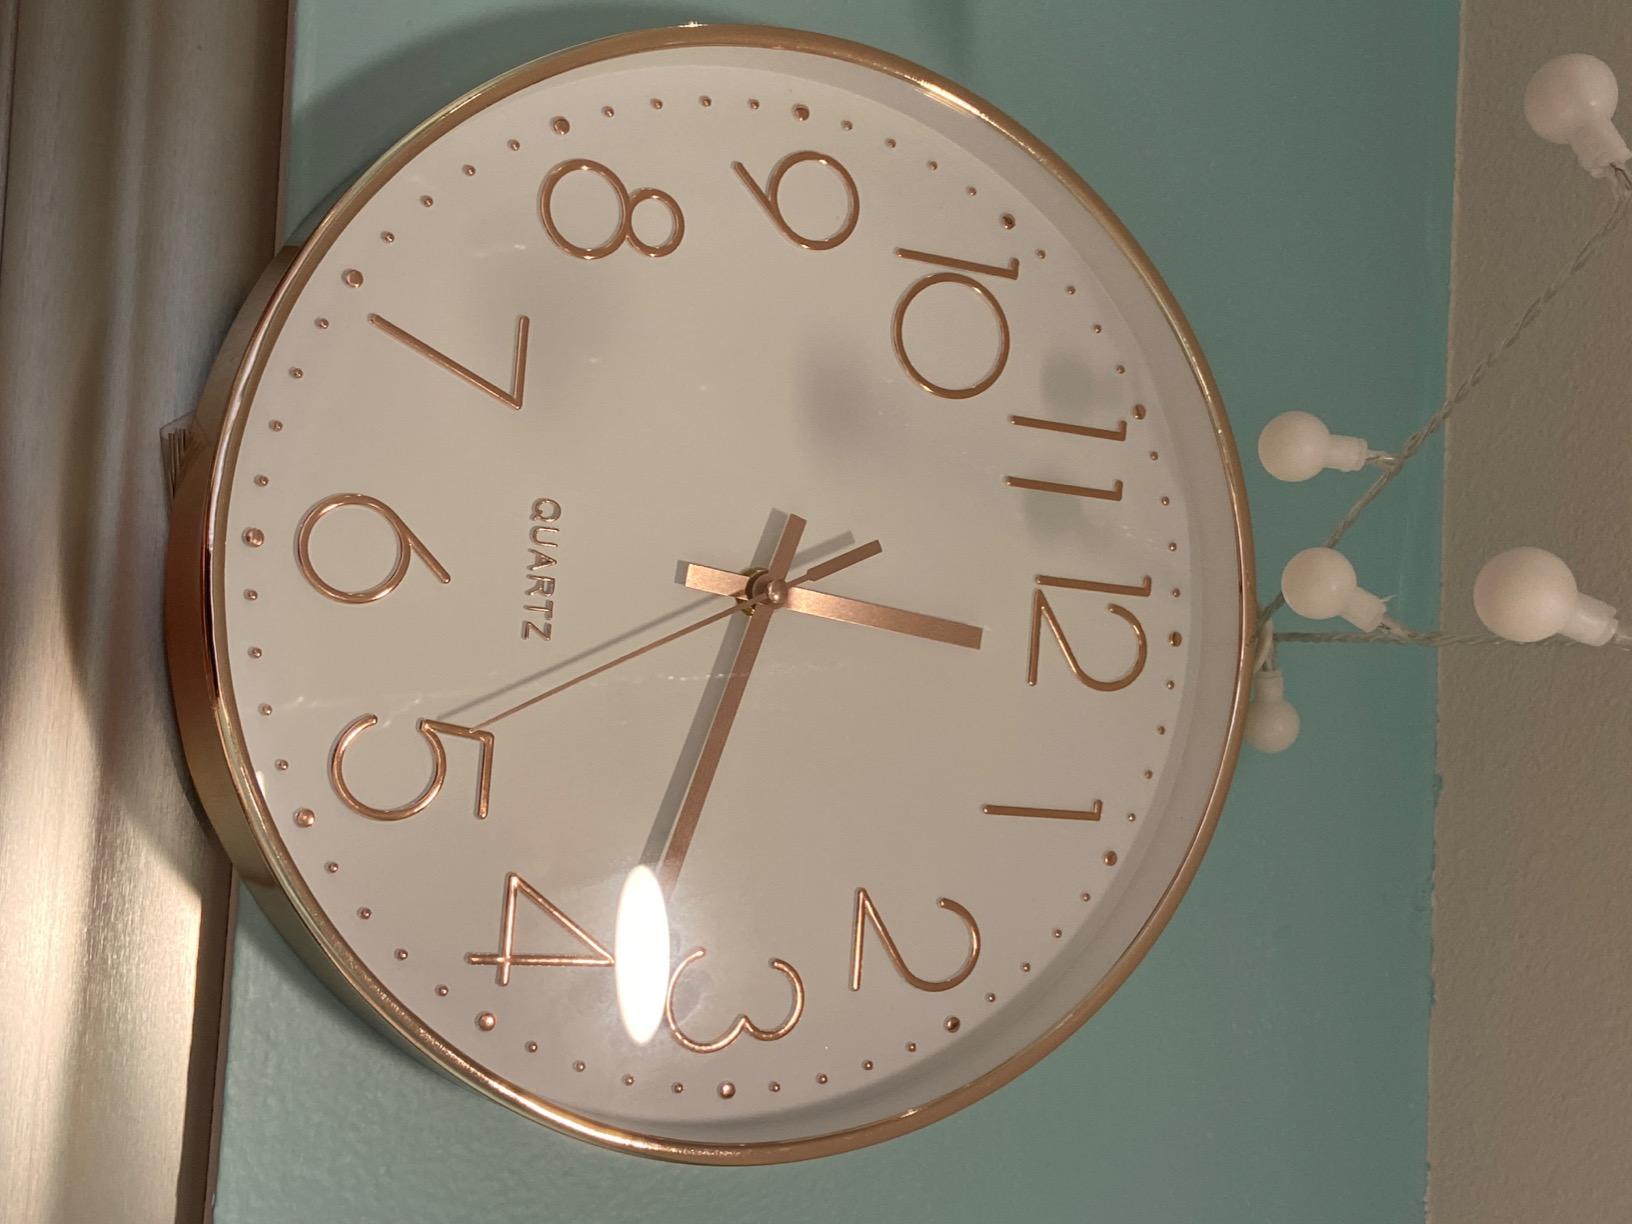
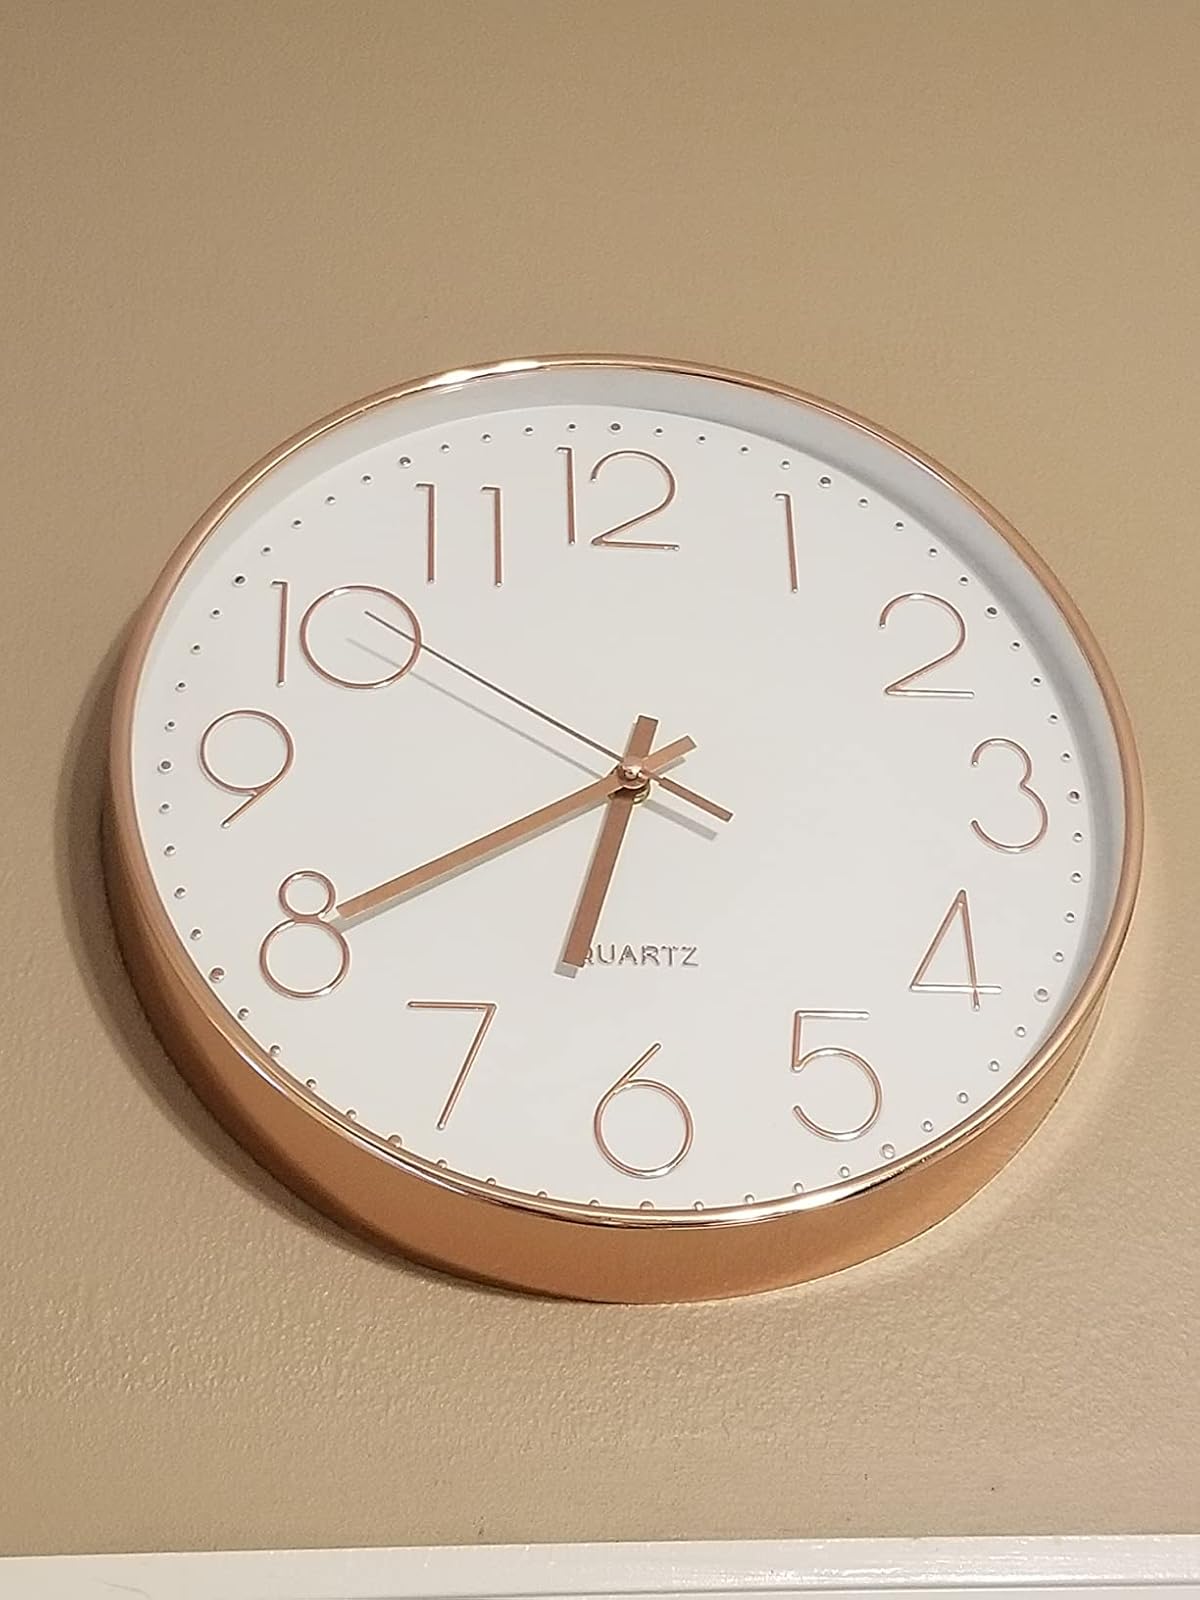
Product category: clock
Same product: yes